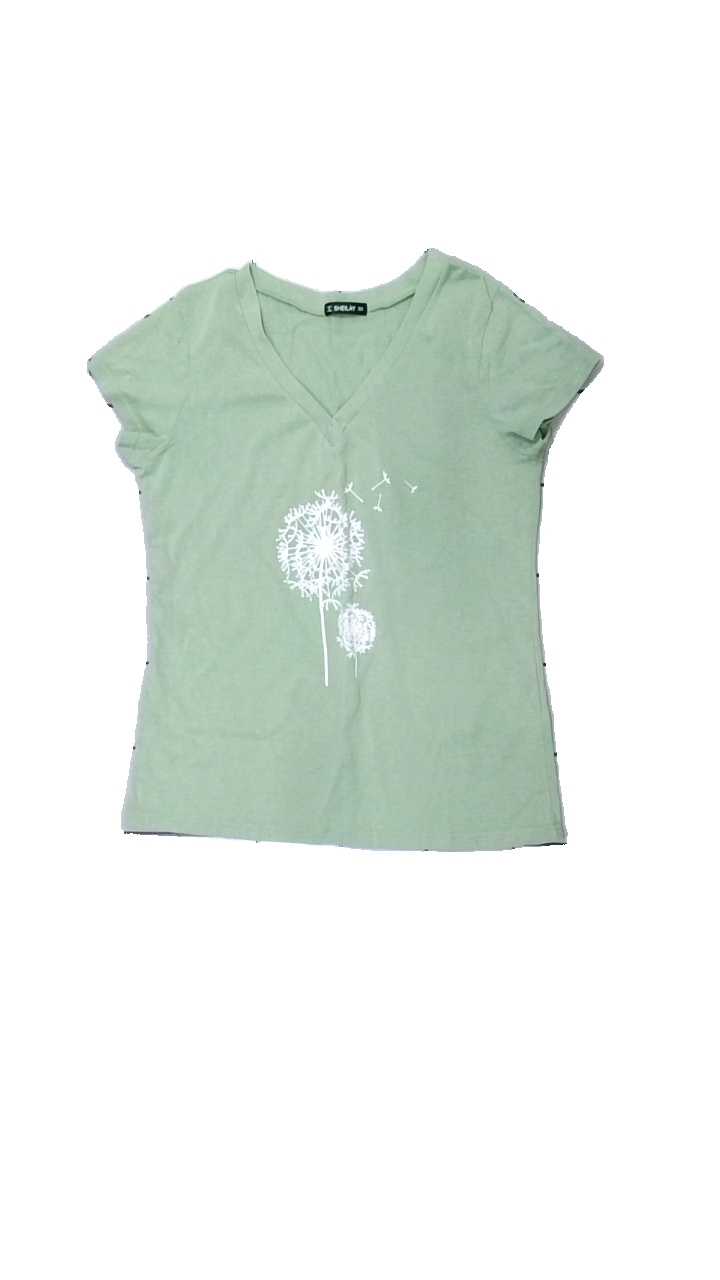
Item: T-shirt (Ladies)
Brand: Sheilay
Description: grön t-shirt med blomma på, mycket nopprig
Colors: Green, White
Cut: Regular, V-collar
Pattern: Floral print
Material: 80% polyester 20% cotton
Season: All
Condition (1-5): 2
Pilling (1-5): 2
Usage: Export
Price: <50